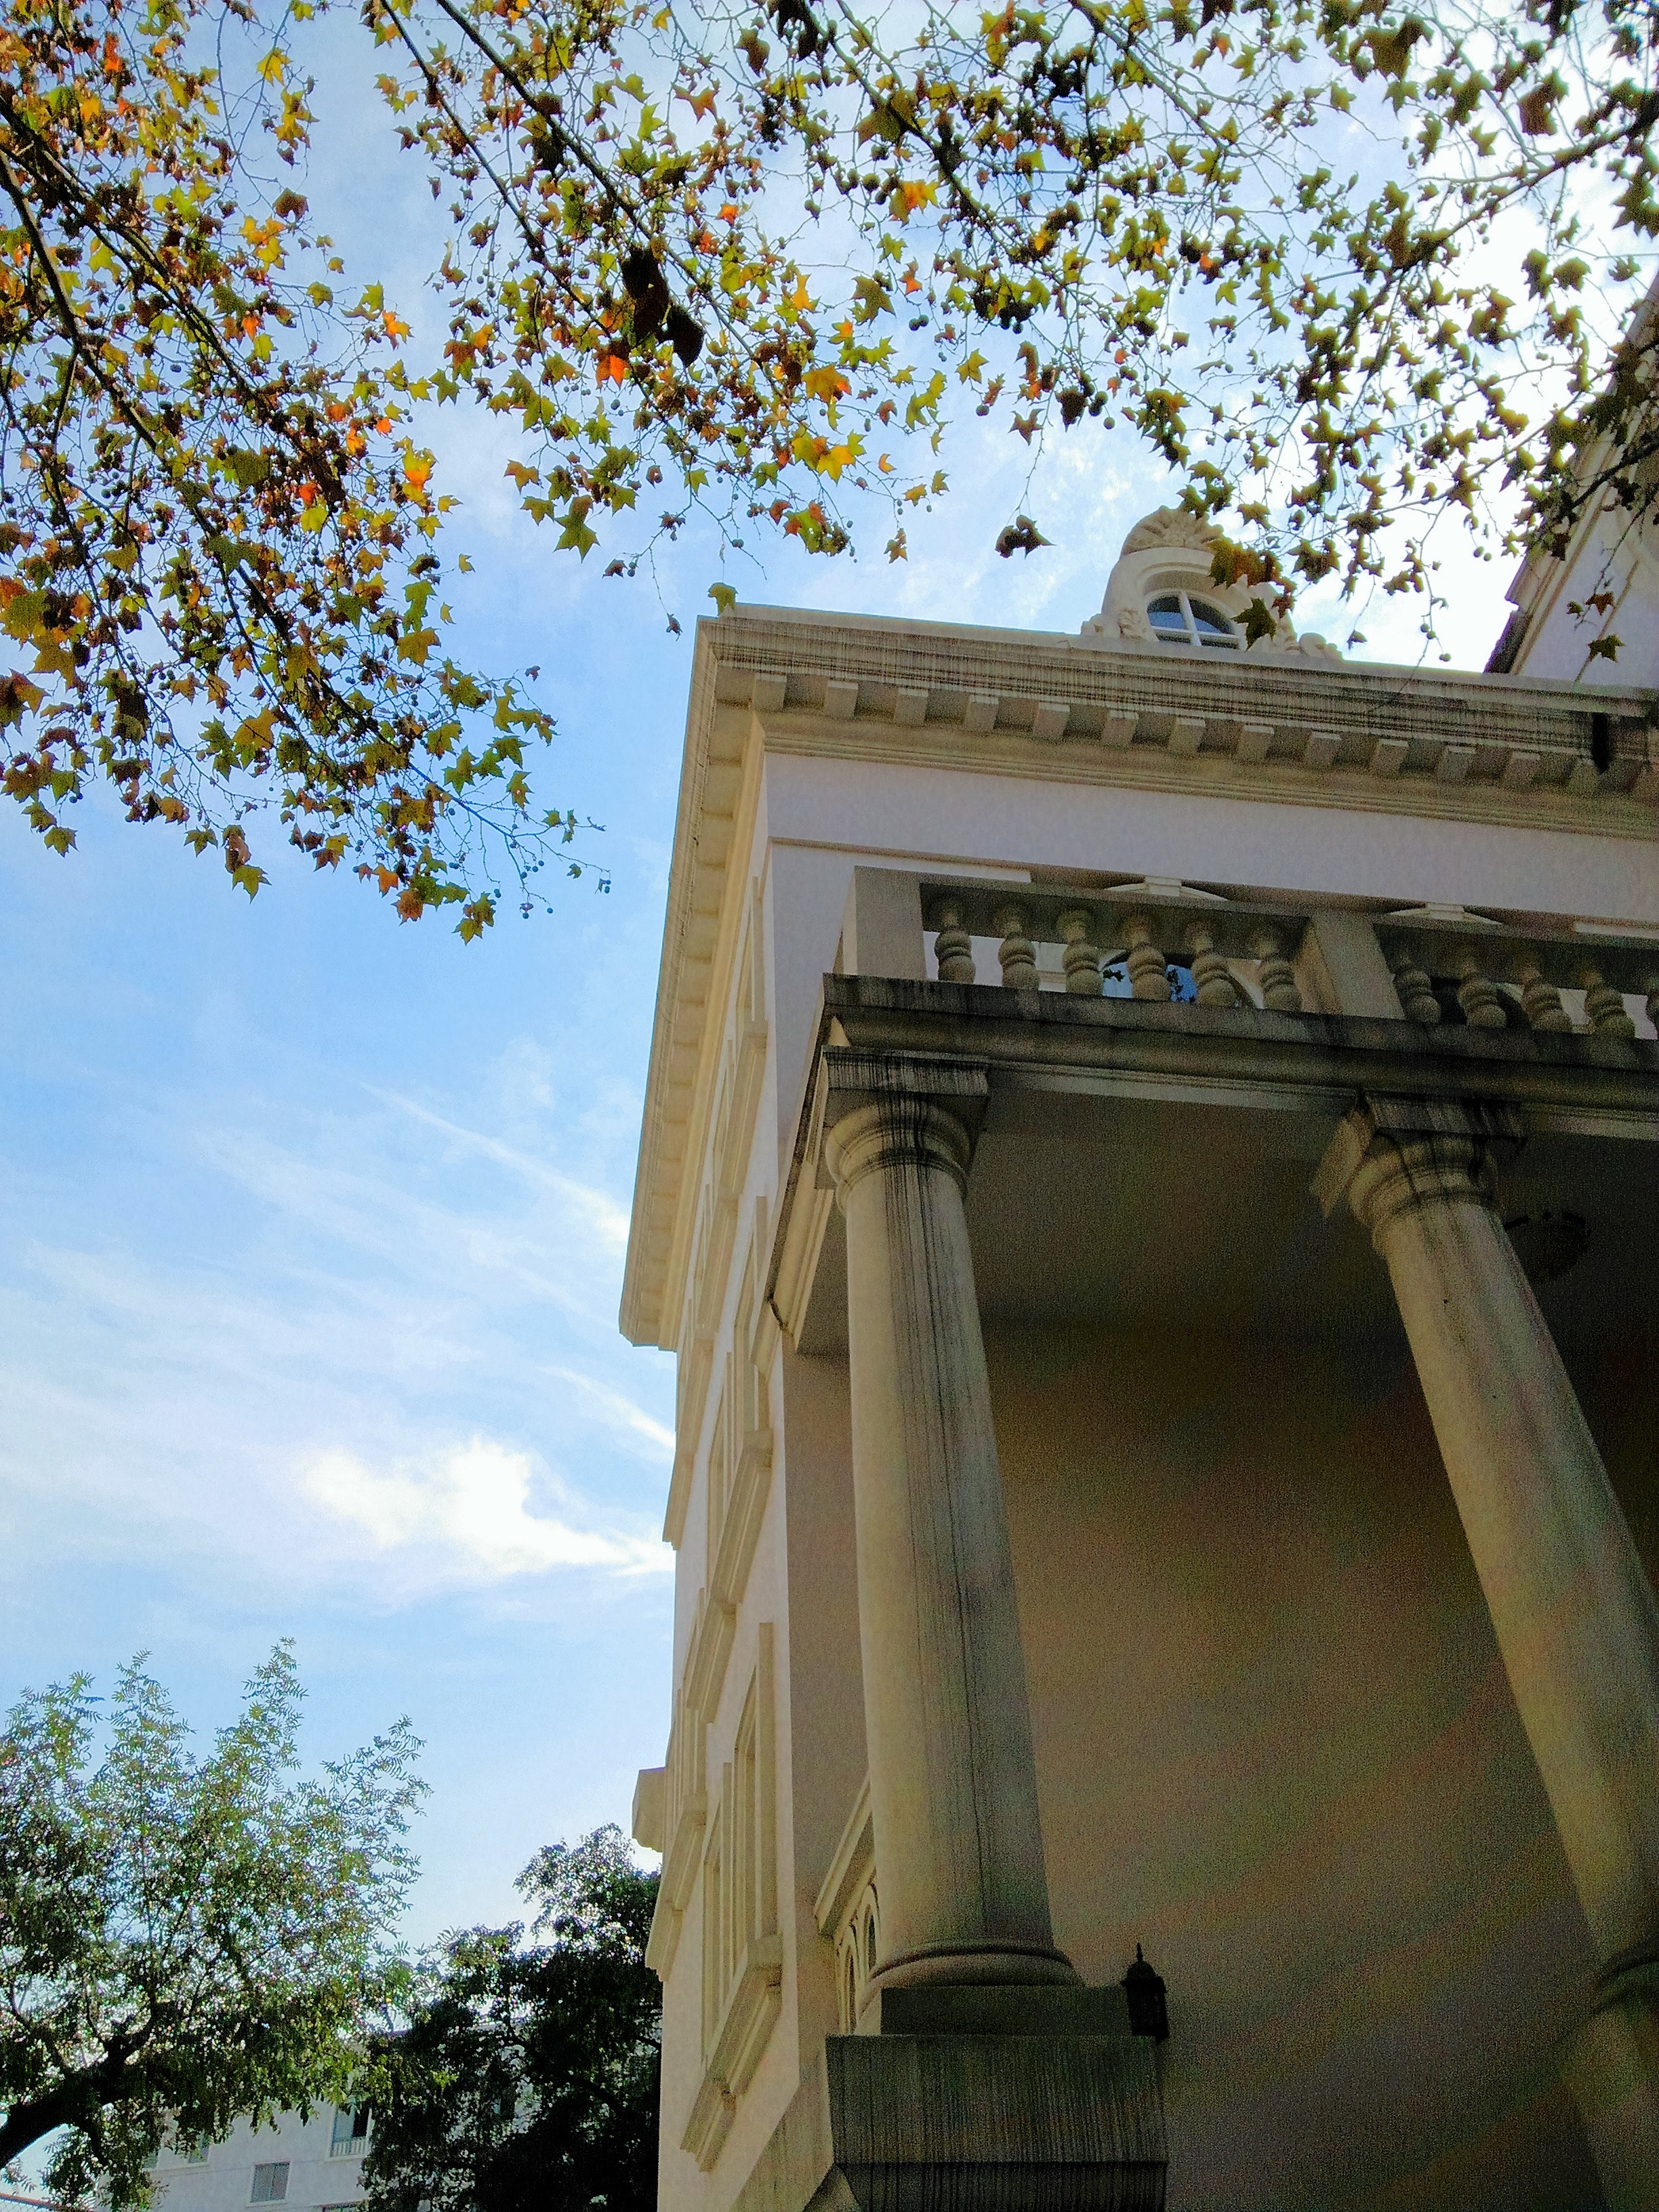
architecture, structure, house, roof, home, arch, column, facade, outdoor structure